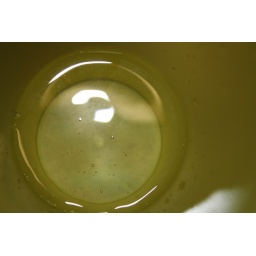
Bubbles in a water cup